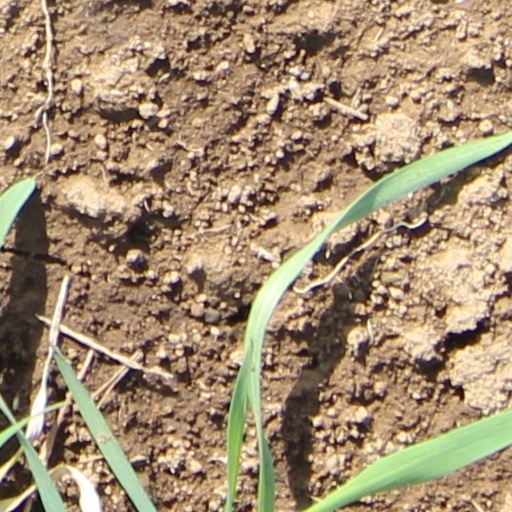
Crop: wheat